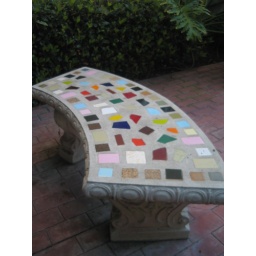
This is the seat in Terra's little terrace. Very colorful and nice.